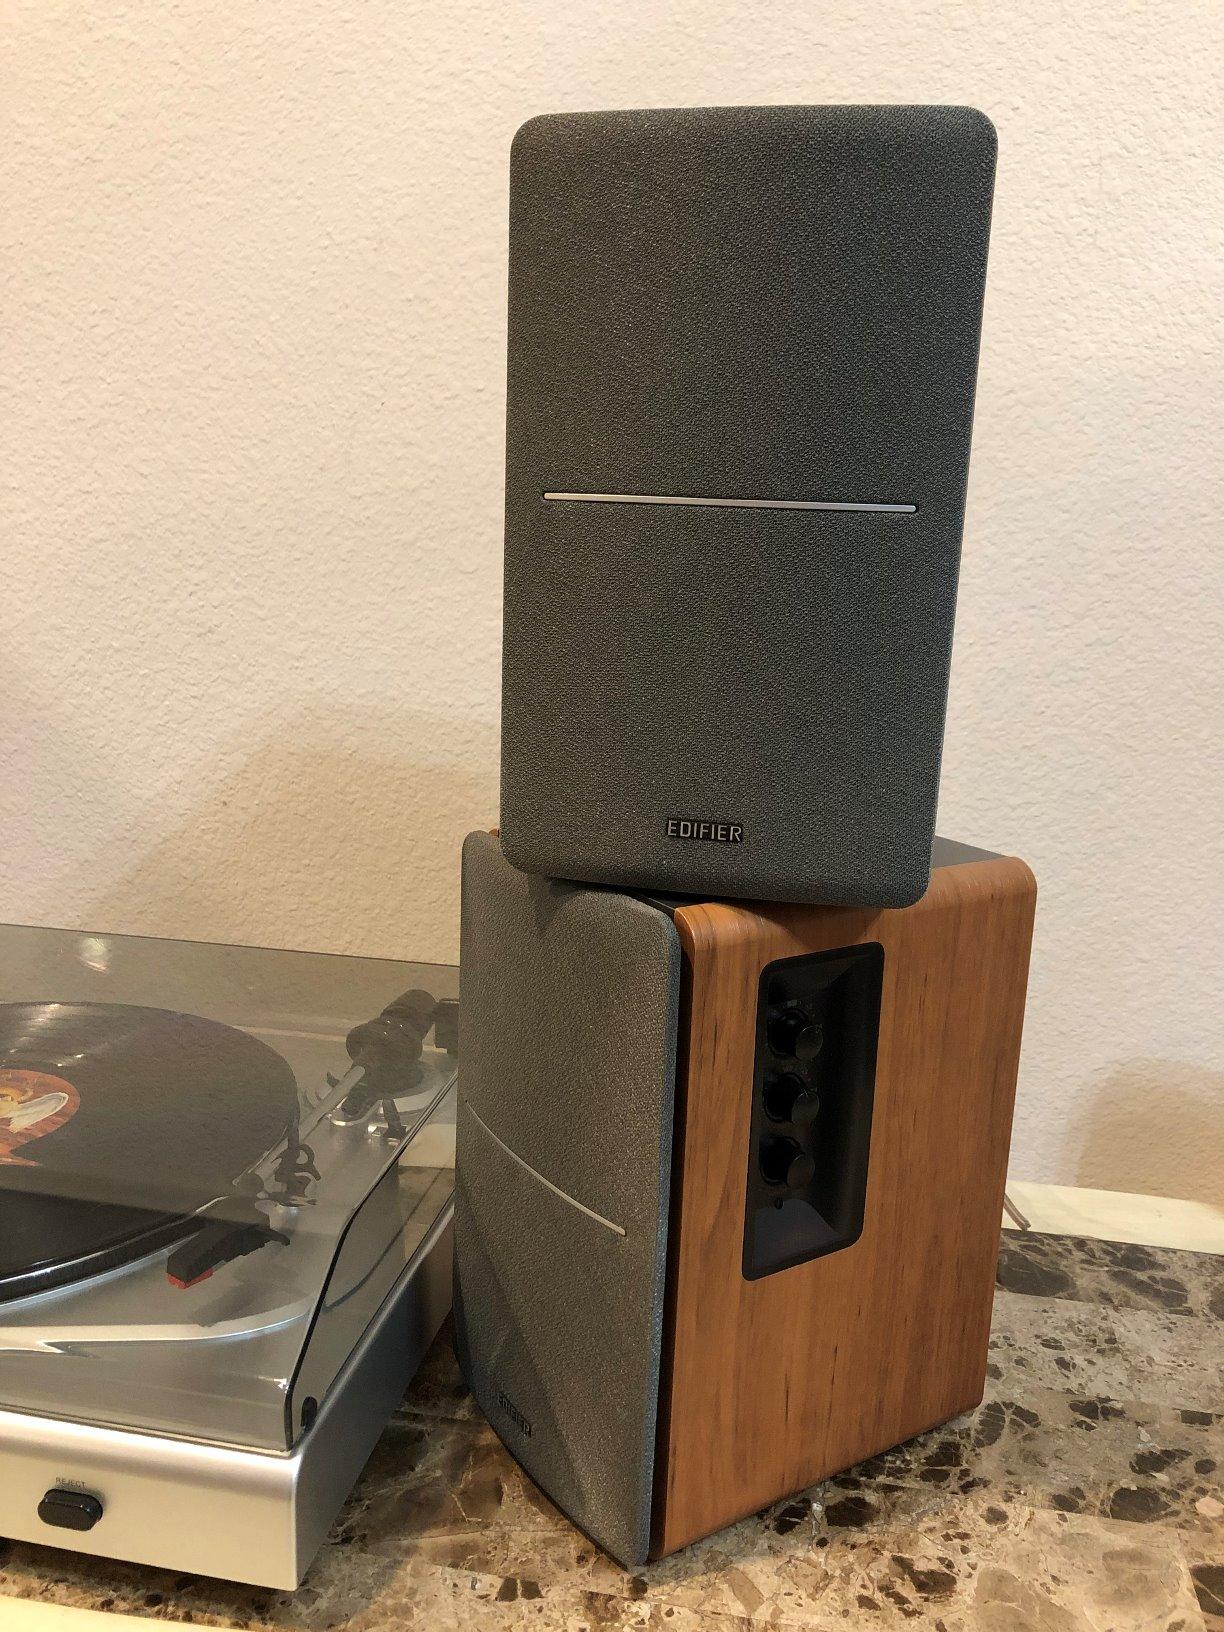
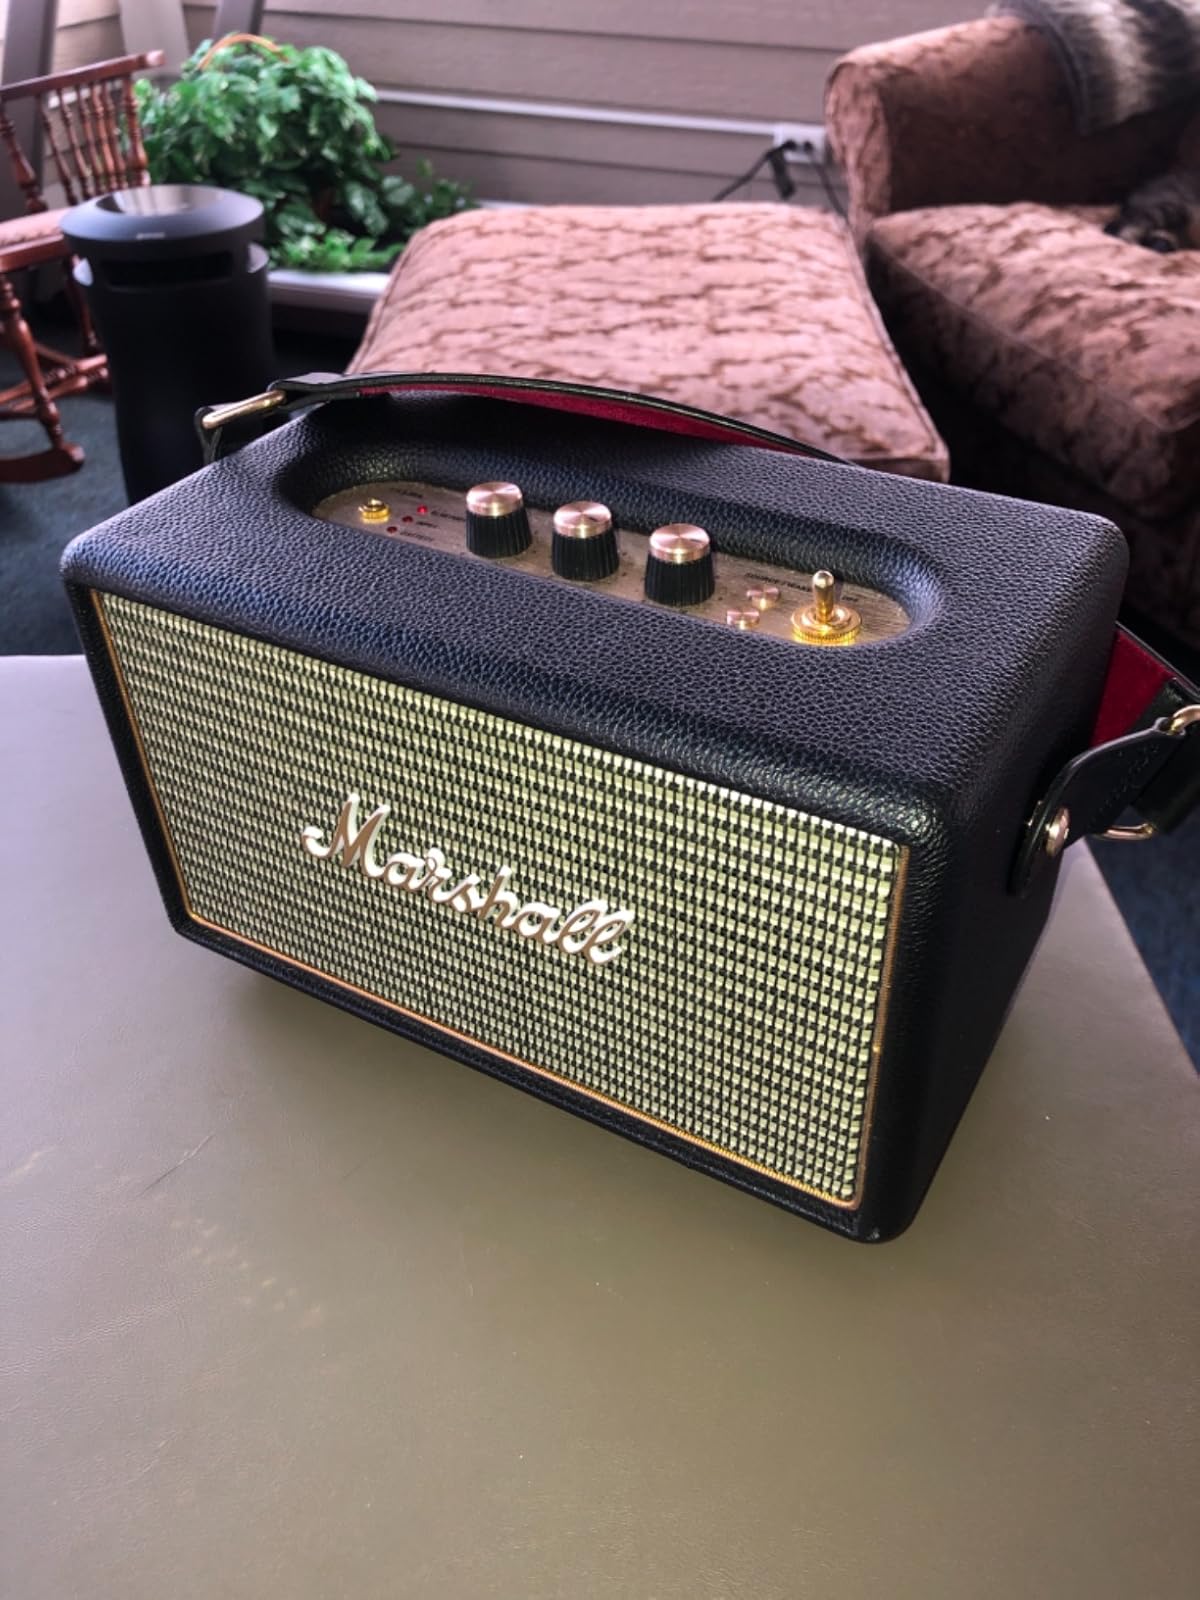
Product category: speaker
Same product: no